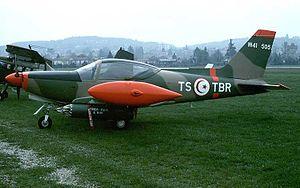
Avion d'entrainement de l'armée de l'air Tunisienne SIAI-Marchetti SF.260
L'Armée de l'air tunisienne est l'une des branches de l'armée tunisienne. Elle est fondée en 1959 par le lieutenant-colonel Mohamed Habib Essoussi, qu'il commande en tant que chef d’état-major, trois ans après que la Tunisie regagne son indépendance de la France.